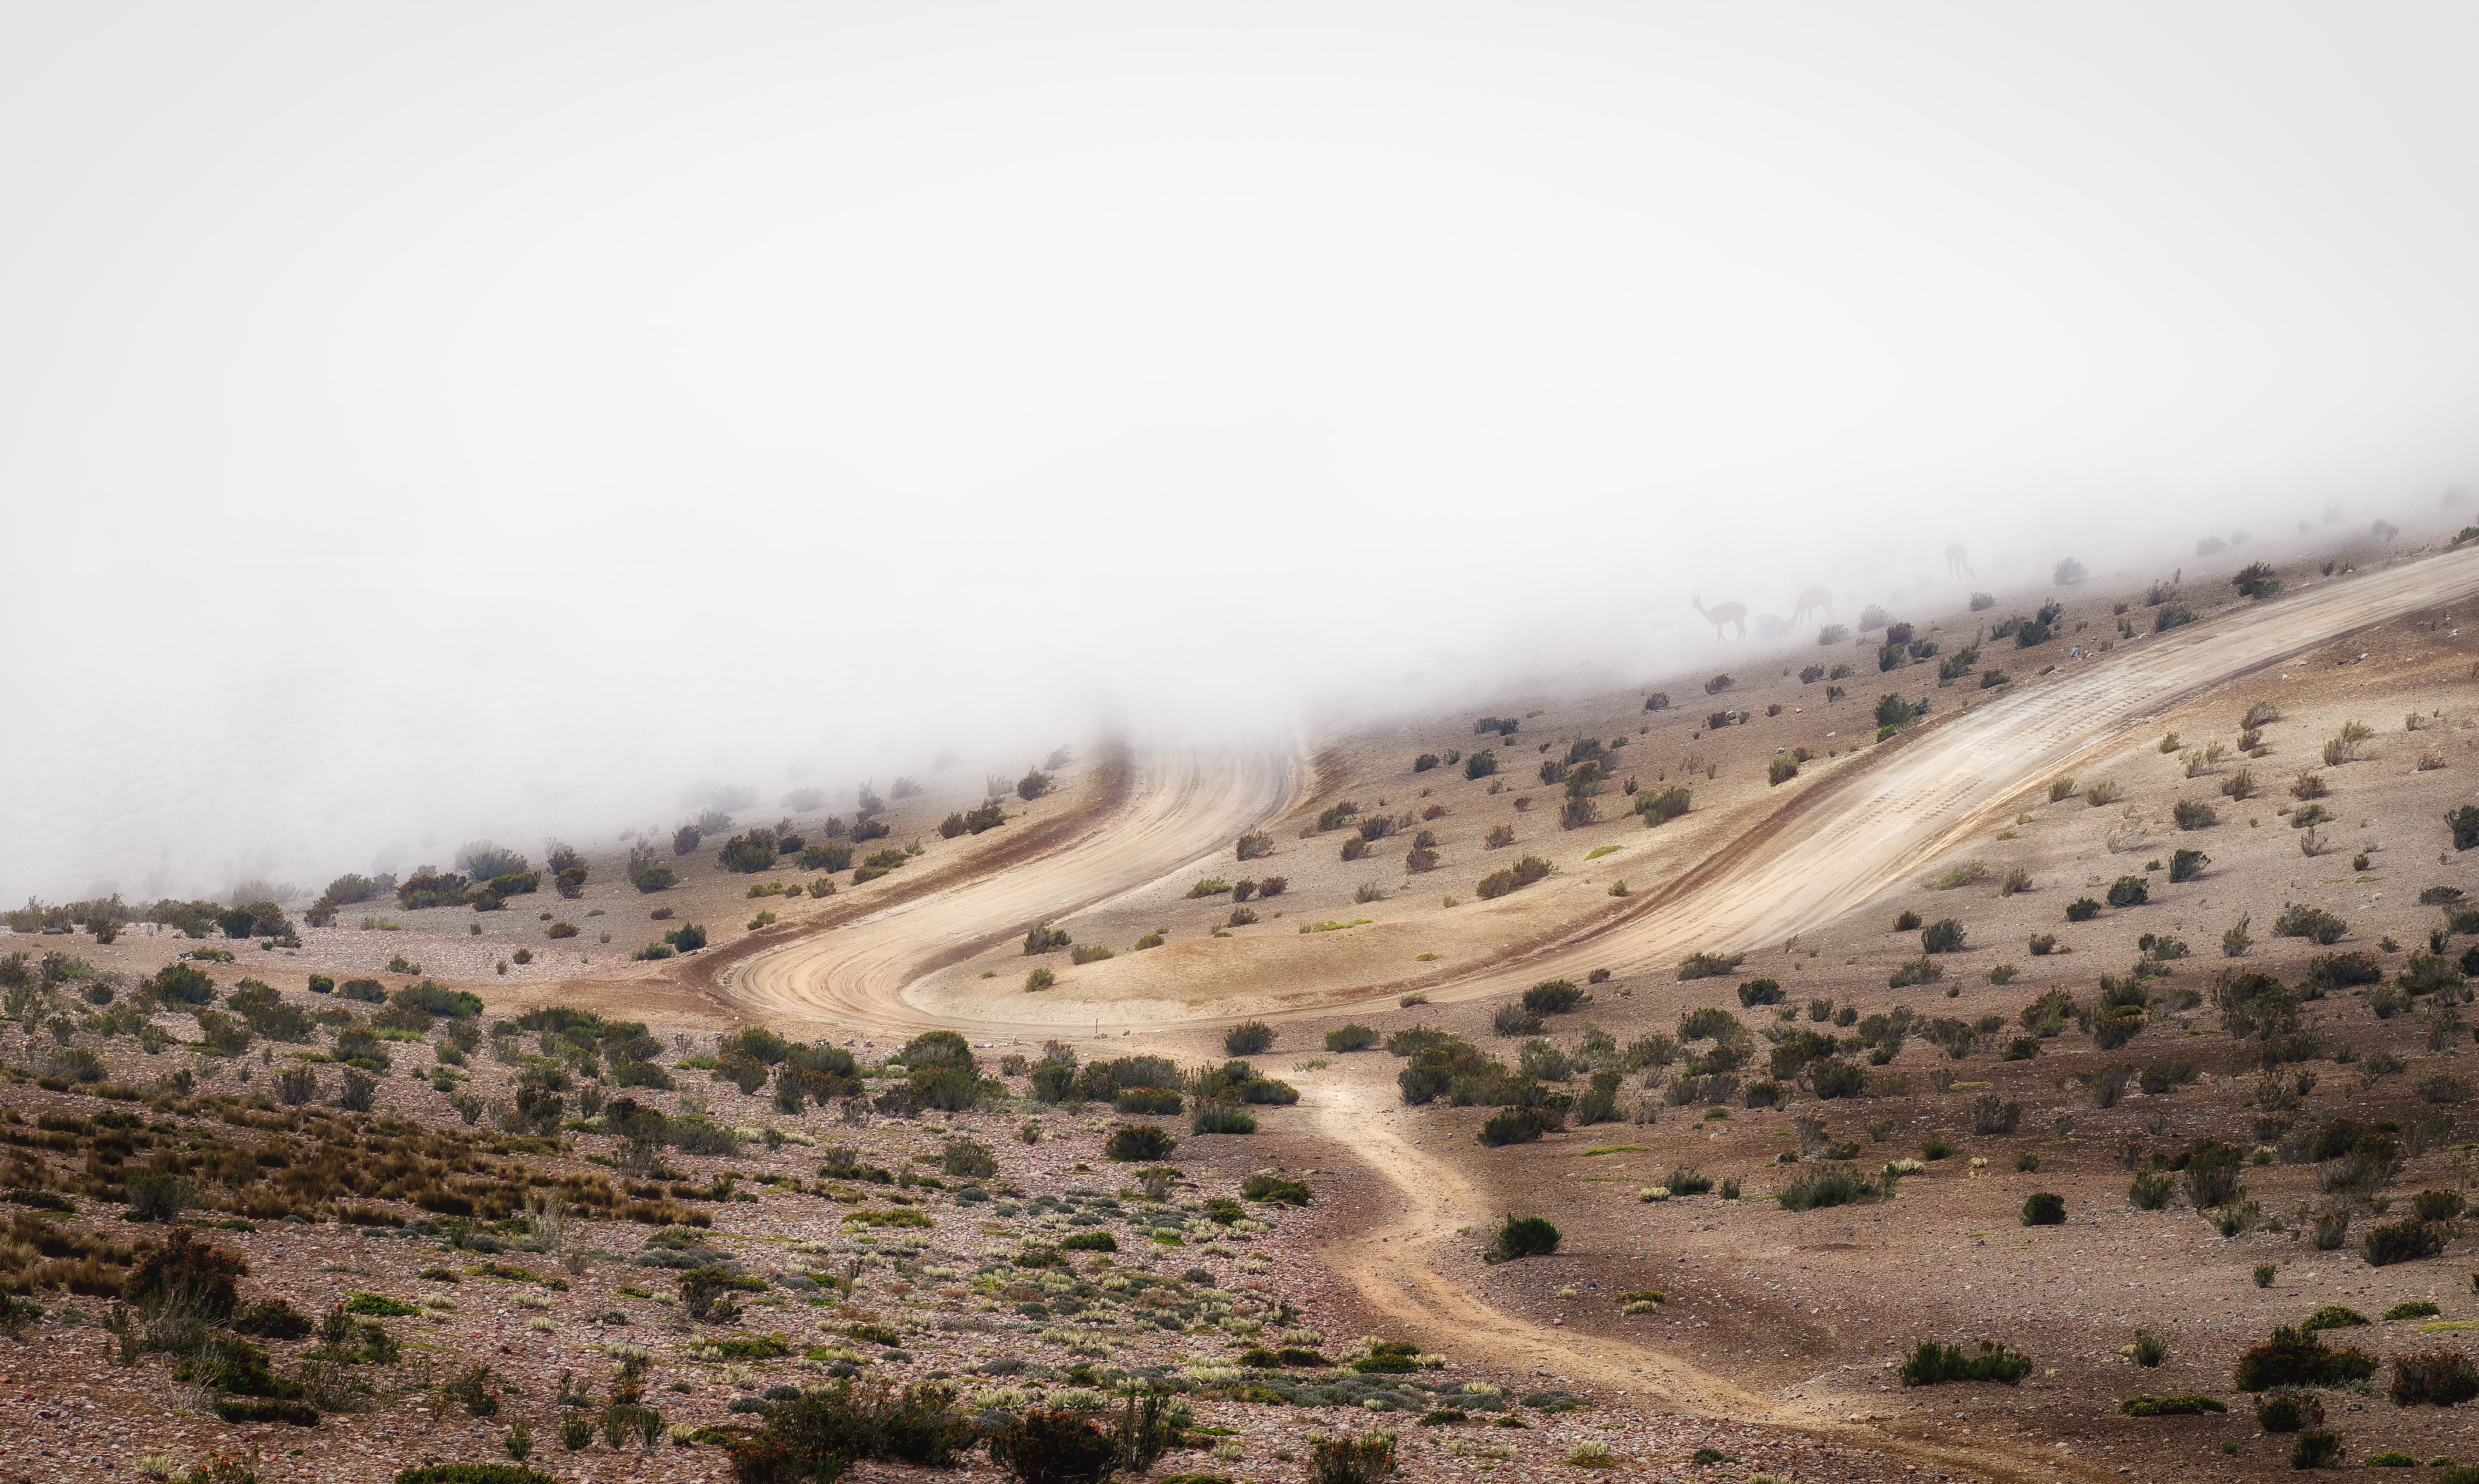
landscape, wilderness, mountain, snow, hill, valley, soil, plain, geology, plateau, habitat, ecosystem, ecuador, wadi, chimborazo, ec, steppe, landform, natural environment, geographical feature, atmospheric phenomenon, mountainous landforms